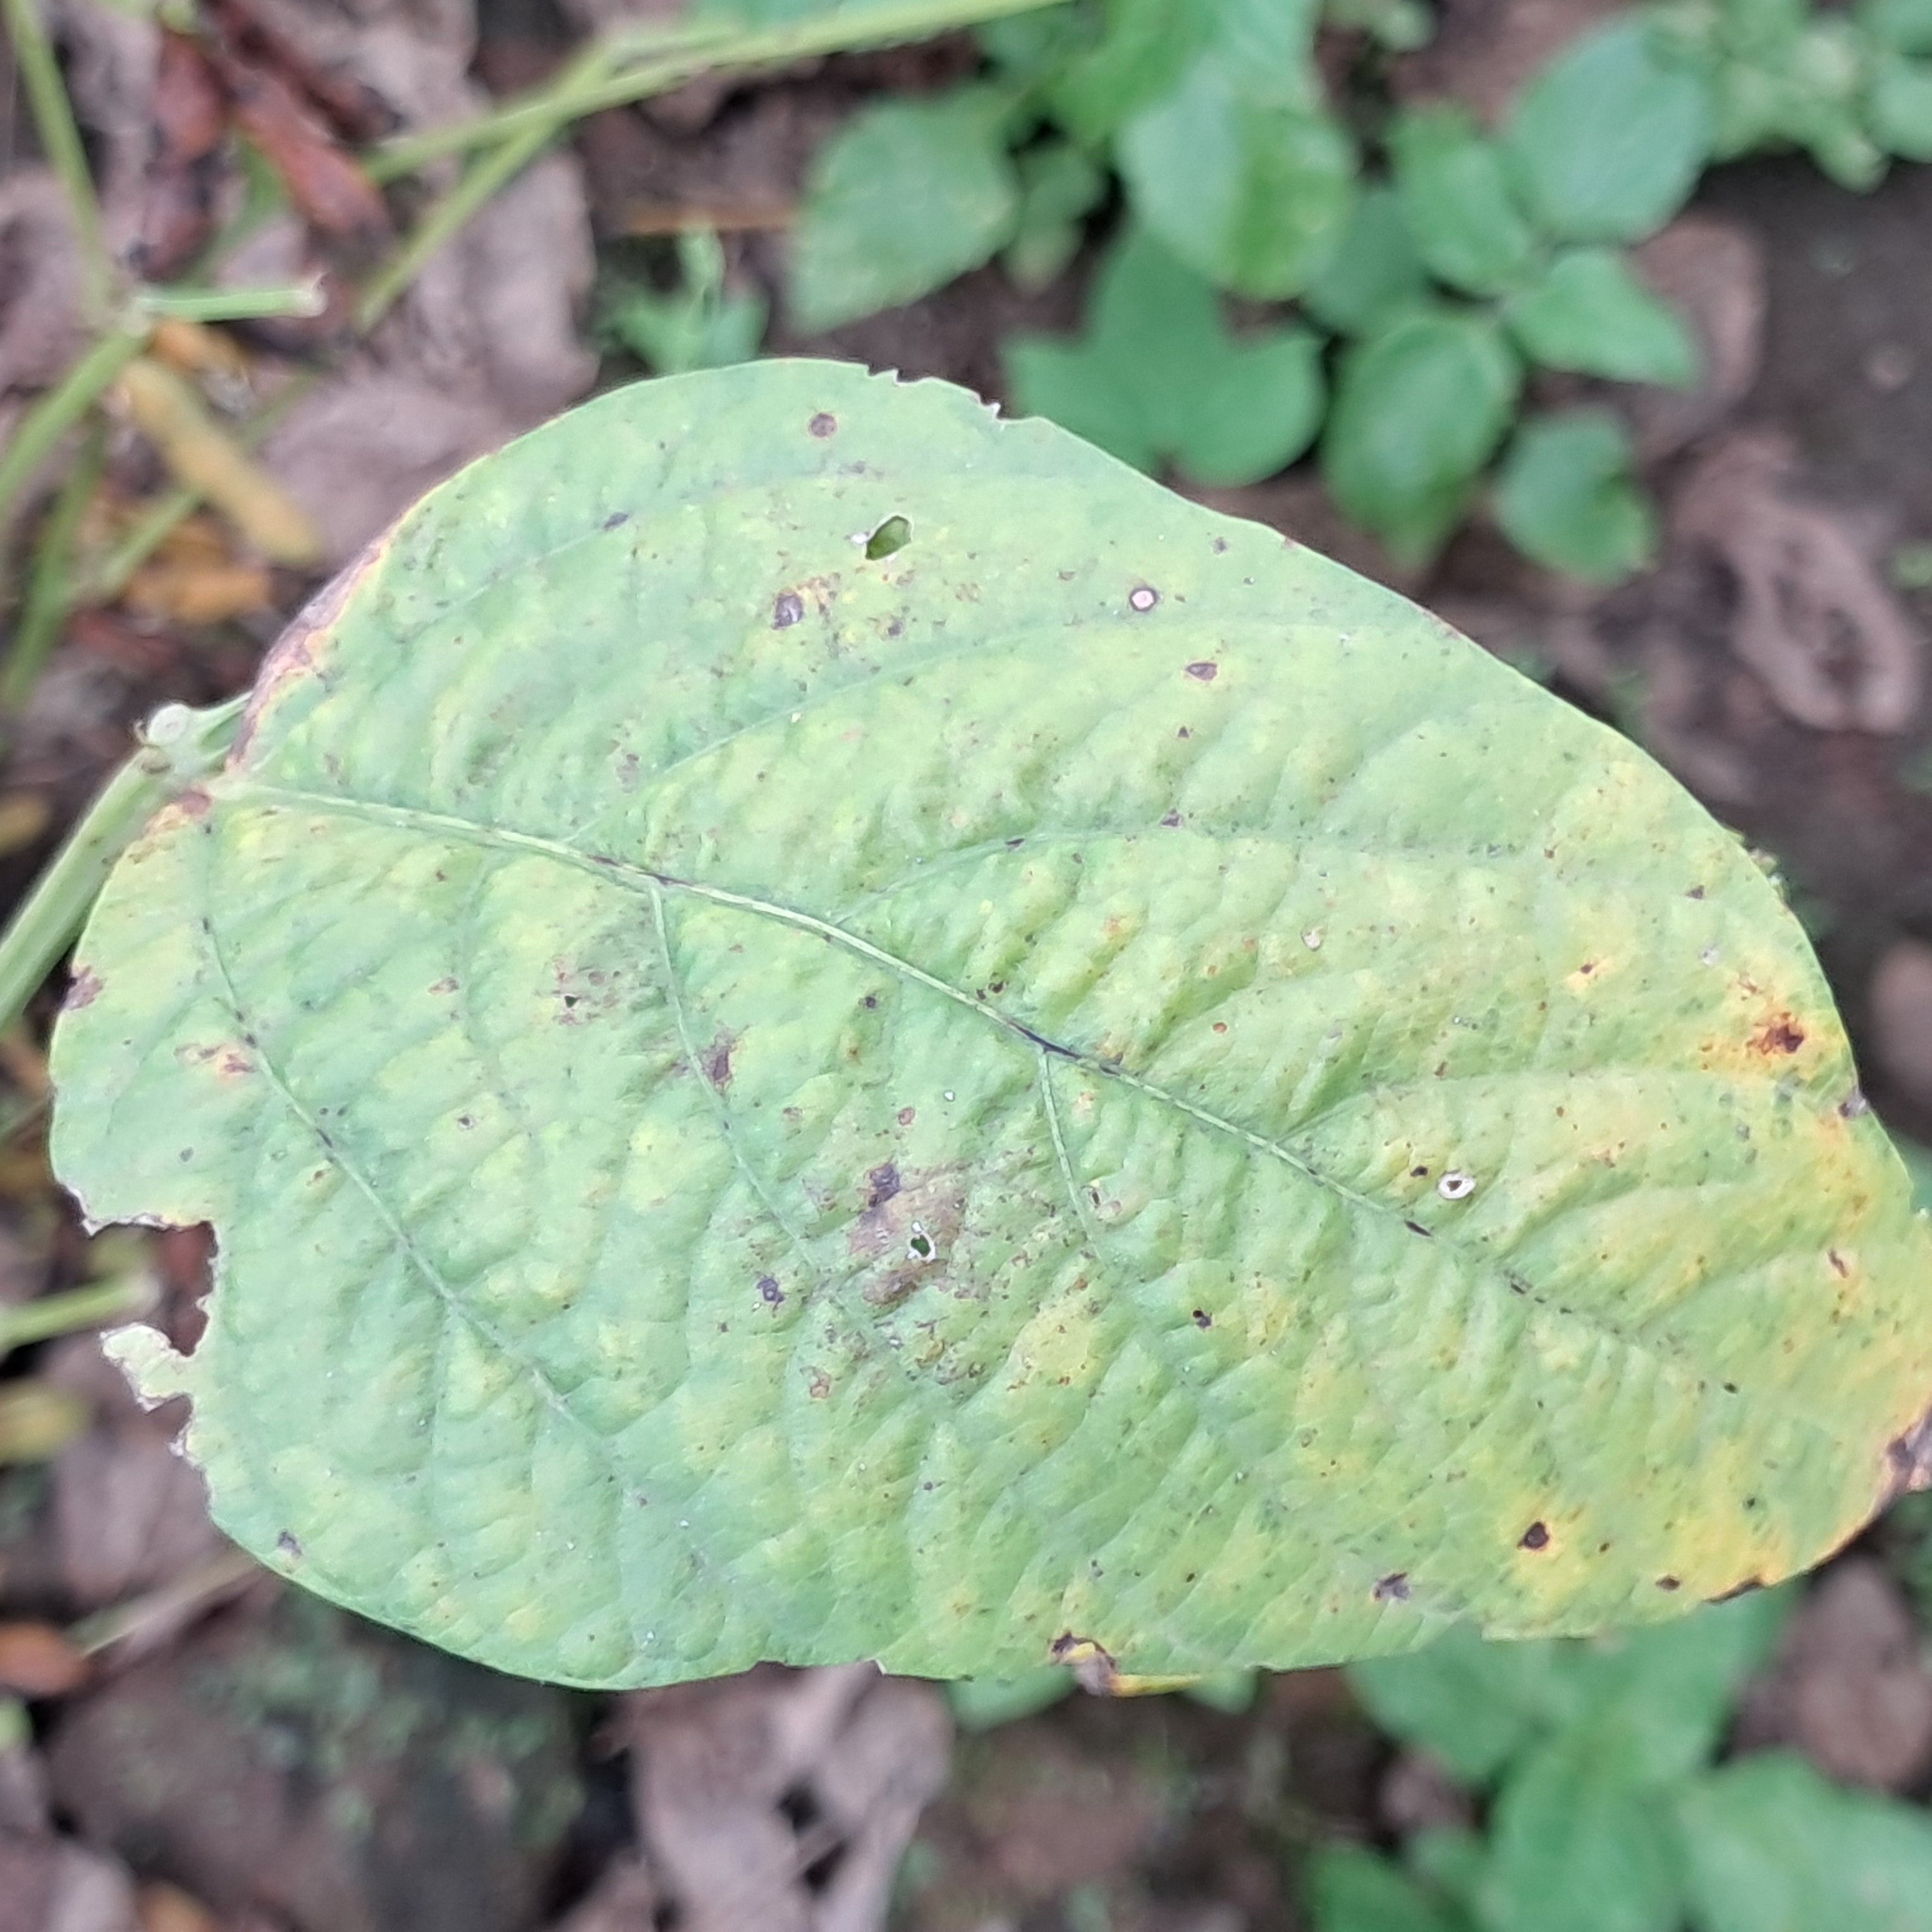
Label: Rust